Ardagh–Johnson Line

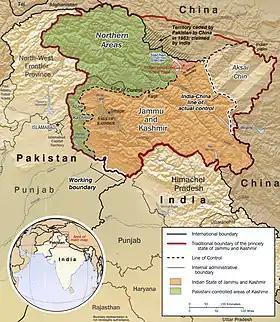
Map 1: The Ardagh–Johnson line marked in red as the "traditional boundary" of the state of Jammu and Kashmir

The Ardagh–Johnson Line is the northeastern boundary of Kashmir drawn by surveyor William Johnson and recommended by John Charles Ardagh as the official boundary of India. It abuts China's Xinjiang and Tibet autonomous regions.